Robert Falcon Scott

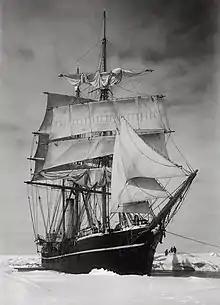
"Terra Nova" held up in pack ice, 13 December 1910

The expedition had both scientific and exploration objectives; the latter included a long journey south, in the direction of the South Pole. This march, undertaken by Scott, Ernest Shackleton and Edward Wilson, took them to a latitude of 82°17′S, about from the pole. A harrowing return journey brought about Shackleton's physical collapse and his early departure from the expedition. The second year showed improvements in technique and achievement, culminating in Scott's western journey which led to the discovery of the Polar Plateau. This has been described by one writer as "one of the great polar journeys". The scientific results of the expedition included important biological, zoological and geological findings. Some of the meteorological and magnetic readings, however, were later criticised as amateurish and inaccurate.